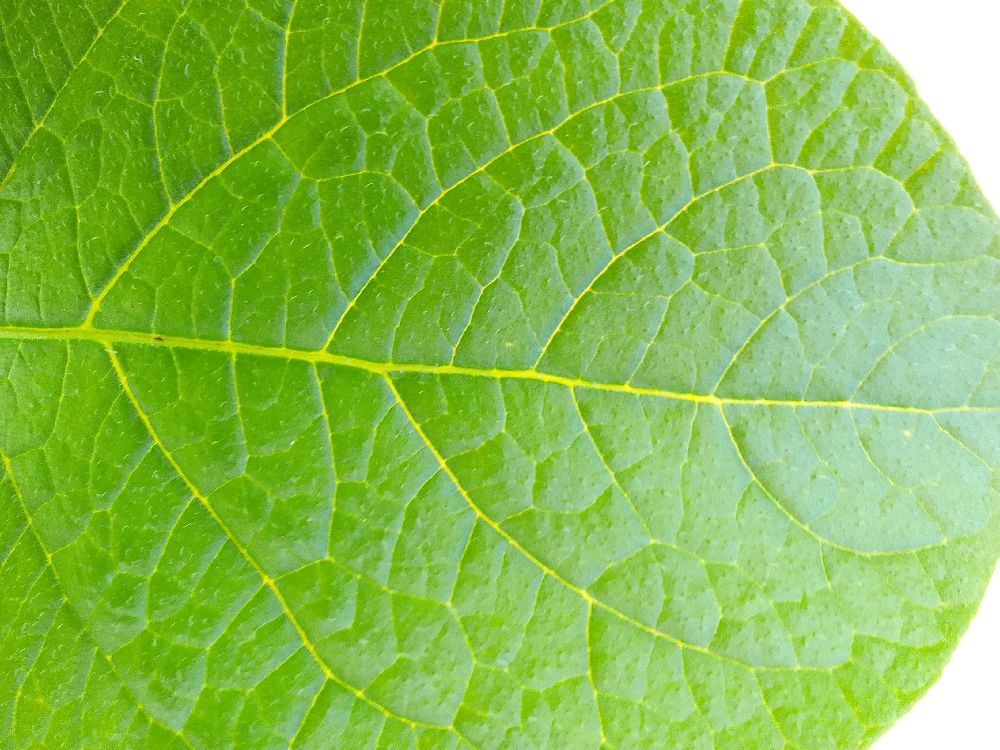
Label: Healthy